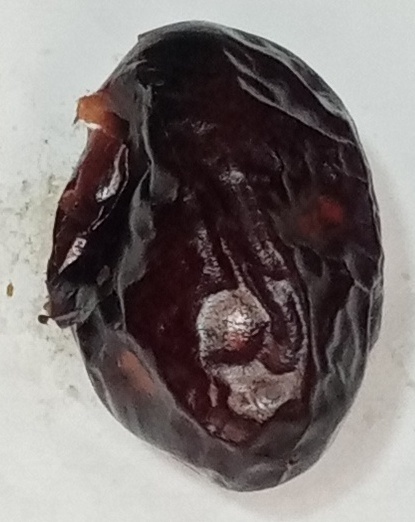
Variety: kupro
Size: large
Grade: grade-2